Patriot Bible University

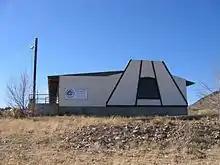
Profile view of Patriot Bible University taken on November 22, 2006.

In "Name It and Frame It? New Opportunities in Adult Education and How to Avoid Being Ripped Off by 'Christian' Degree Mills", Steve Levicoff labeled Patriot Bible University a degree mill.